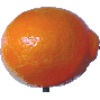
Label: Tangelo 1